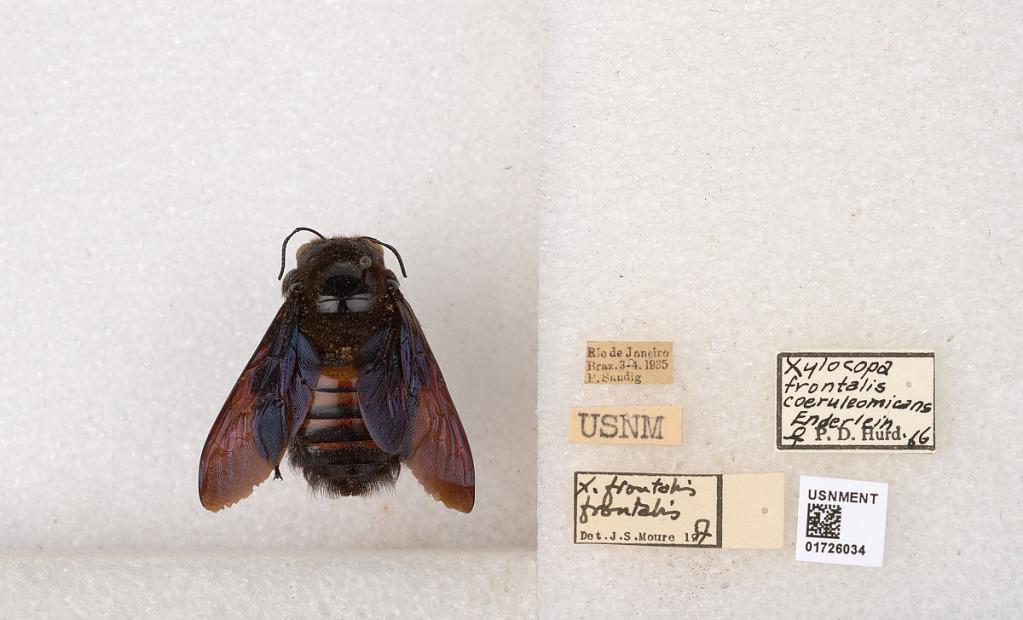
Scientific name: Xylocopa (Neoxylocopa) frontalis (Olivier)
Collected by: P. Sandig
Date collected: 1935-3-4
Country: Brazil
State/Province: Rio de Janeiro
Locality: Rio de Janeiro
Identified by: Moure, J. S.